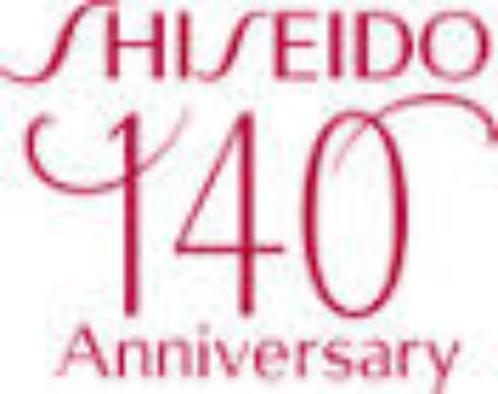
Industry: Necessities